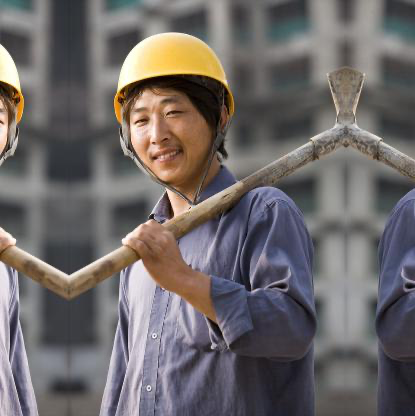
Objects in the image:
label: helmet
label: helmet